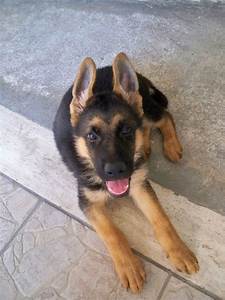
Label: cane